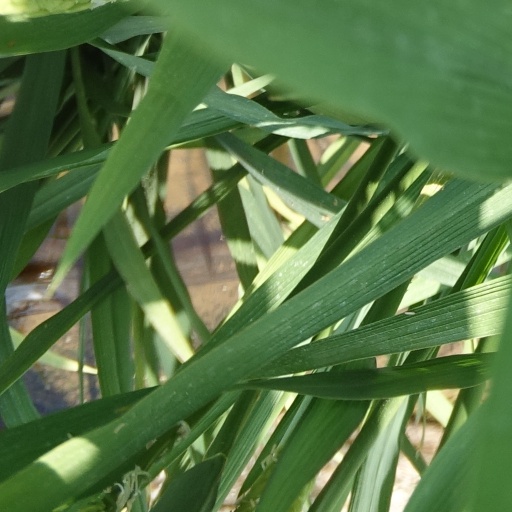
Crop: rice